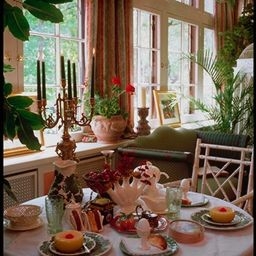
Room type: dining_room